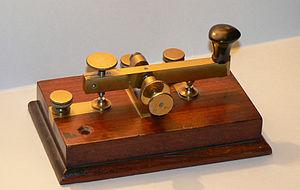
Clef télégraphique 1880. Fabrication L. Mors Paris. coll. F6BLK
Le radiotélégraphiste est un opérateur radio utilisant l’Alphabet morse par la radiotélégraphie, une technique de transmission sans fil par onde radio.
La fréquence de 500 kHz est la fréquence de détresse et d'appel en radiotélégraphie Morse ’ pour les stations du service mobile maritime et aéronautique .) travaillant dans la bande comprise de 415 kHz à 526,5 kHz, avec une portée d'exploitation jusqu'à 1 000 km.
Saint-Lys radio est une ancienne station de radio maritime en ondes décamétriques, installée sur la commune de Saint-Lys dans le département de la Haute-Garonne, en France. Lancée en 1948, elle cesse d'émettre le vendredi 16 janvier 1998 à 20 h. Les PTT puis France Télécom était l'exploitant de Saint-Lys radio qui permettait les liaisons radios avec les navires en mer et avec les aéronefs. La station assurait des bulletins météorologiques. Elle permettait les radiotélécommunications de catastrophe pour les organisations intervenant sur une catastrophe internationale. Elle permettait la demande d'aide médicale par radios ondes décamétriques au SAMU de Toulouse. La station Saint-Lys radio est à ce jour fermée.